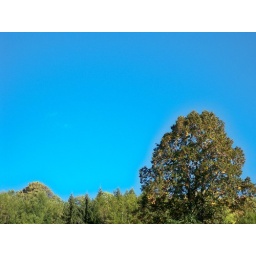
Some touches of yellow and gold here and there in a deep blue mountain sky...